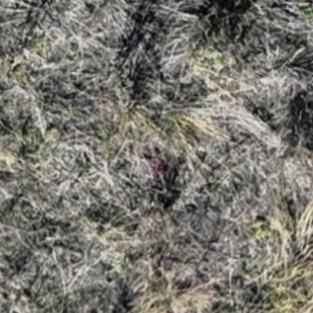
Month: october
Dye color: red
Dye concentration: low